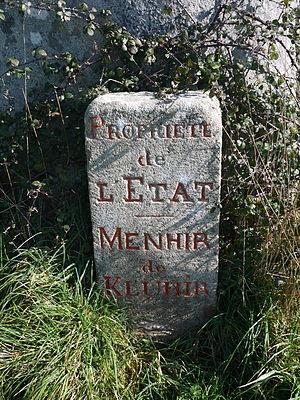
Stèle apposée au pied du menhir de Kerluhir center: Propriété de l’Etat - Menhir de Kluhir - in red
Ꝃ, appelé couramment k barré et, de façon non ambiguë, k barré diagonalement, est une lettre latine supplémentaire utilisée en latin médiéval et en Bretagne. Elle est formée d'un K diacrité par une barre inscrite diagonale à travers.